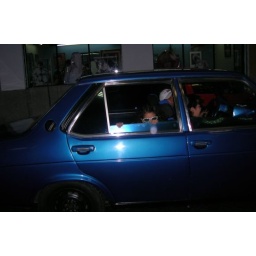
girl in car